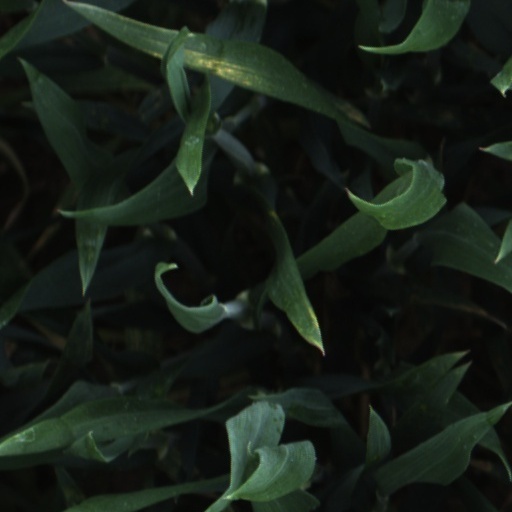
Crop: wheat